William Hague

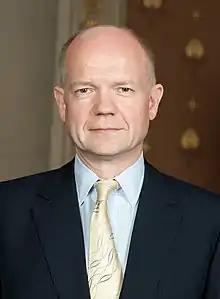
Official portrait, 2010

William Jefferson Hague, Baron Hague of Richmond (born 26 March 1961) is a British politician and life peer who was Leader of the Conservative Party and Leader of the Opposition from 1997 to 2001 and Deputy Leader from 2005 to 2010. He was the Member of Parliament (MP) for Richmond (Yorks) in North Yorkshire from 1989 to 2015. He was in the Cameron government as First Secretary of State from 2010 to 2015, Foreign Secretary from 2010 to 2014, and Leader of the House of Commons from 2014 to 2015. He has been Chancellor of the University of Oxford since February 2025.